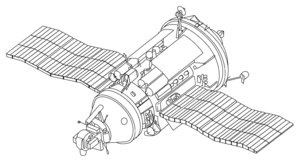
TKS est un vaisseau spatial soviétique développé à la fin des années 1960 pour assurer la relève des équipages et le ravitaillement de la station spatiale militaire Almaz. Conçu par Vladimir Tchelomeï TKS est composé de deux modules ; le module VA qui permet de transporter un équipage de trois personnes en le ramenant sur terre et le module pressurisé FGB qui permet de transporter le ravitaillement de la station pour 90 jours. Le vaisseau pèse 20 tonnes, mesure plus de 13 mètres de long et est mis en orbite par le lanceur Proton. Plusieurs exemplaires sont testés sans équipage puis ravitaillent entre 1981 et 1985 les stations Saliout 6 et 7. L'arrêt du développement de la station Almaz fin 1981 entraine celui du vaisseau TKS. La combinaison Soyouz pour la relève des équipages et du vaisseau cargo Progress prendra en charge le rôle du vaisseau TKS par la suite. La partie cargo FGB sera à la base de plusieurs modules de la station spatiale Mir et des modules russes Zarya et Nauka de la Station spatiale internationale.